Rochester Institute of Technology

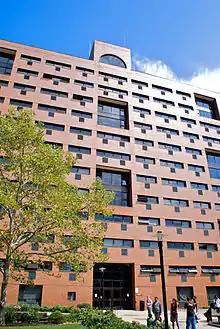
Ellingson Hall, RIT's tallest building

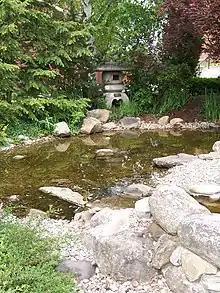
The Tojo Memorial Garden in the Eastman Kodak Quad

In addition to its academic and athletic endeavors, RIT has over 150 student clubs, 10 major student organizations, an interfaith center and 30 different Greek organizations.